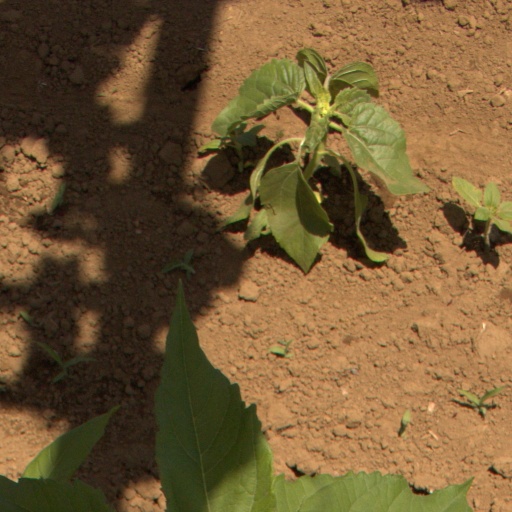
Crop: Jerusalem artichoke